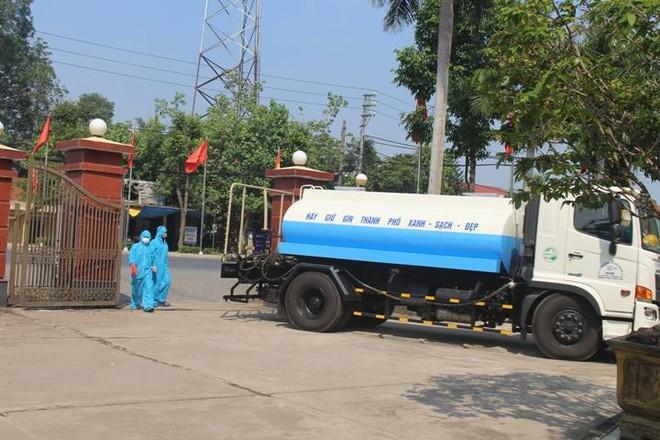
có hai người mặc đồ bảo hộ đang đứng ở phía sau chiếc xe